Yellowstone National Park

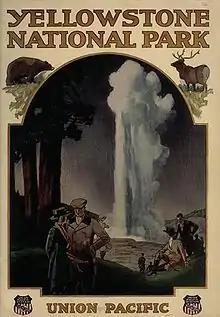
Union Pacific Railroad brochure promoting travel to the park (1921)

Population figures for elk are more than 30,000—the largest population of any large mammal species in Yellowstone. The northern herd has decreased enormously since the mid‑1990s; this has been attributed to wolf predation and causal effects such as elk using more forested regions to evade predation, consequently making it harder for researchers to accurately count them. The northern herd migrates west into southwestern Montana in the winter. The southern herd migrates southward, and the majority of this elk winter on the National Elk Refuge, immediately southeast of Grand Teton National Park. The southern herd migration is the largest mammalian migration remaining in the U.S. outside of Alaska.